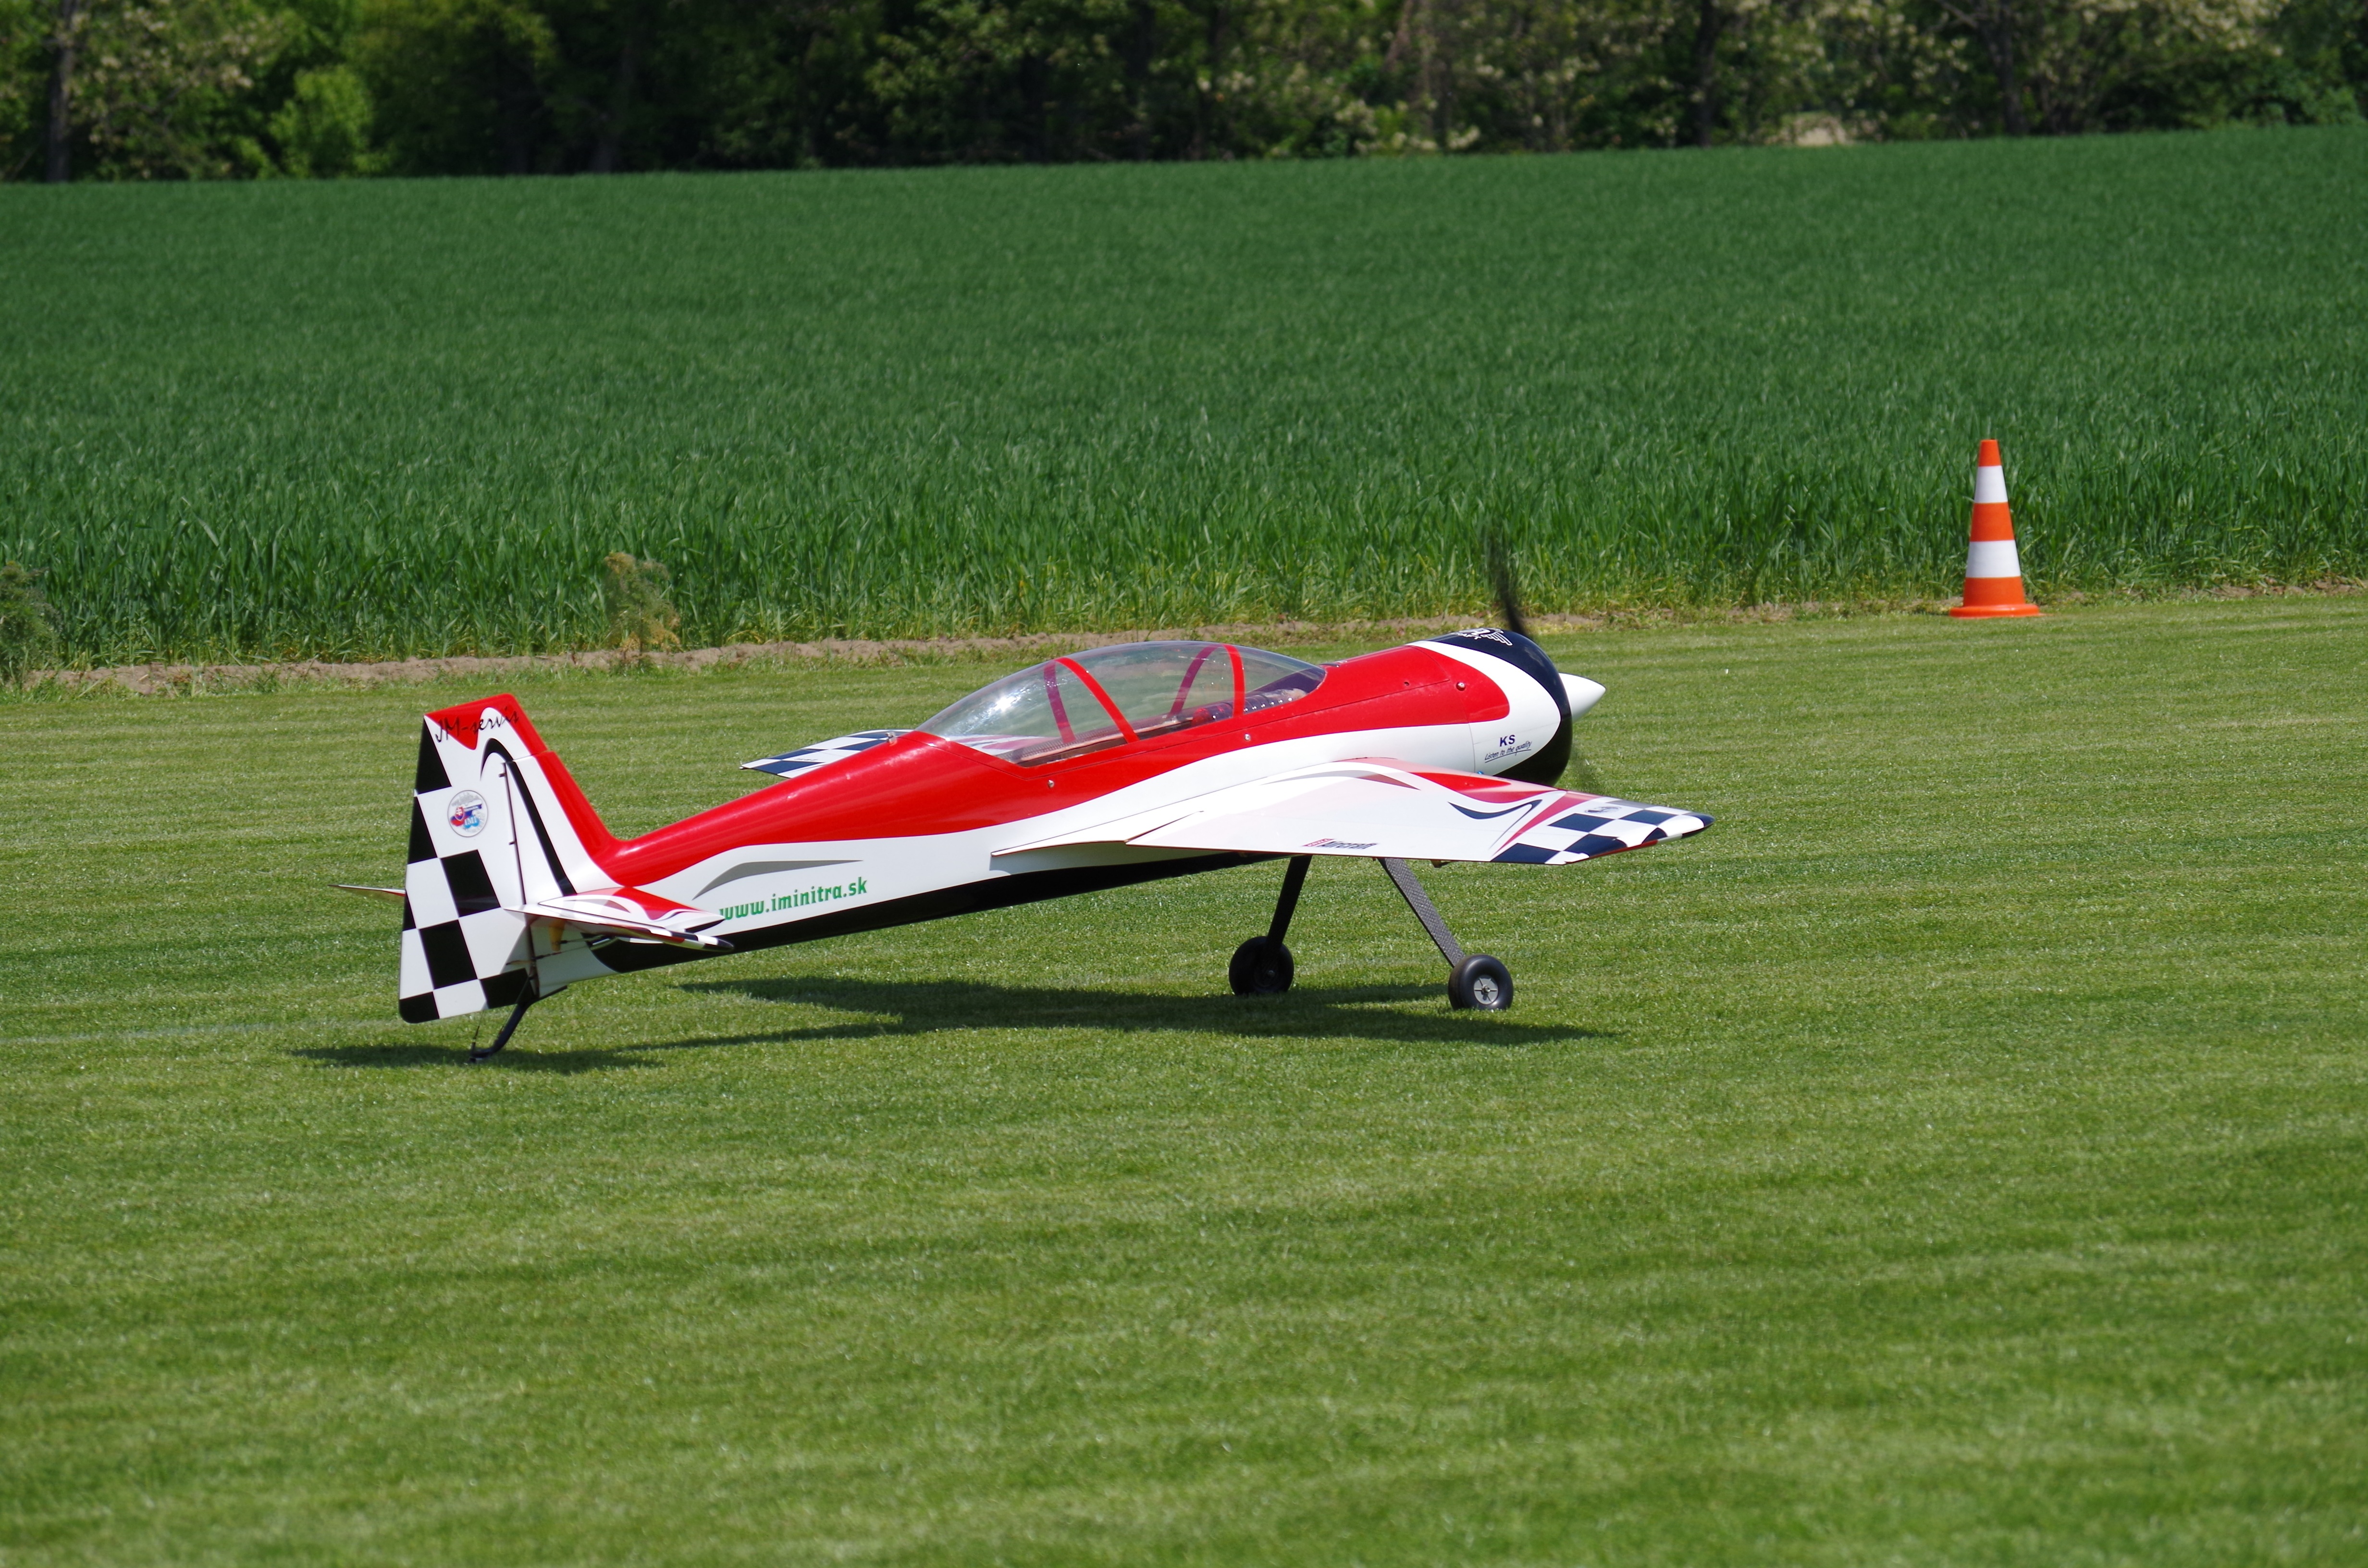
wing, airplane, aircraft, model, vehicle, aviation, flight, toy, glider, landing, light aircraft, aerobatics, model aircraft, monoplane, atmosphere of earth, general aviation, ultralight aviation, radio controlled aircraft, radio controlled toy, extra ea 300